List of Candlemass members

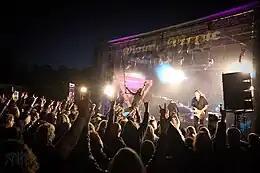
Candlemass performing live in 2015

Candlemass is a Swedish doom metal band from Stockholm. Formed in late 1984, the group originally consisted of bassist and vocalist Leif Edling, guitarist Mats "Mappe" Björkman, and drummer Matz Ekström. The group's current lineup includes Edling on bass, Björkman on rhythm guitar (a constant member, save for 1997–2001), vocalist Johan Längqvist (originally a member in 1986, and since 2018), drummer Jan Lindh, and lead guitarist Lars Johansson (both from 1986 to 1993 and since 2001).